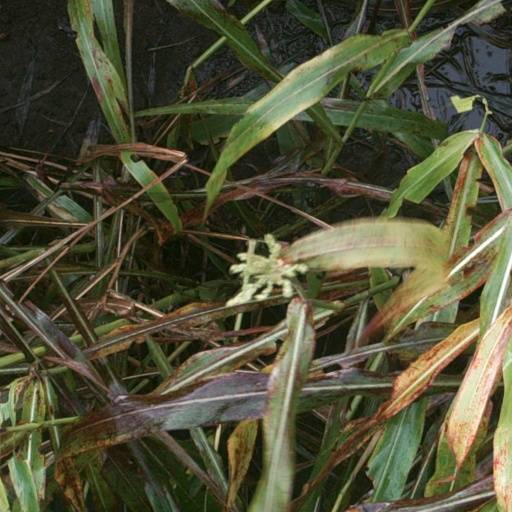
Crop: sorghum